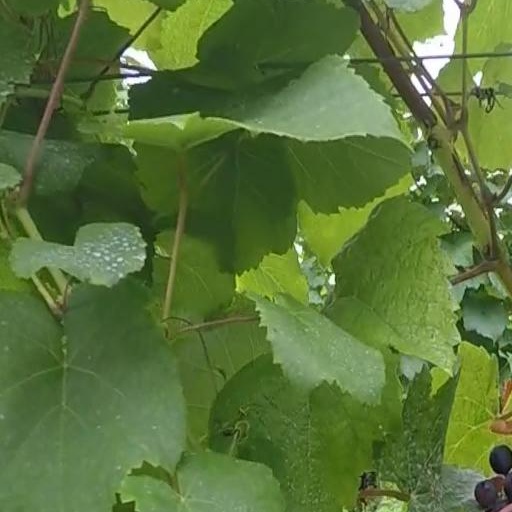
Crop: grape